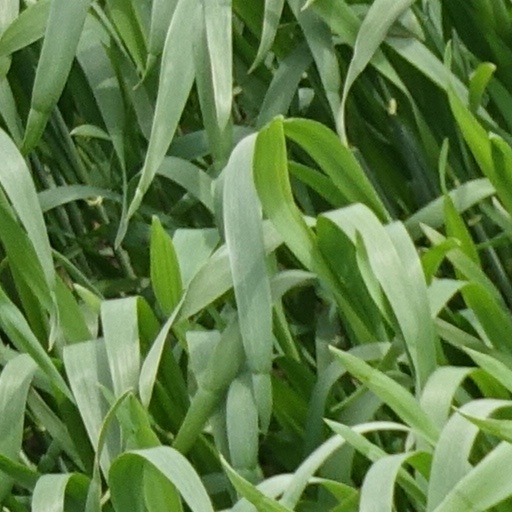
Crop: wheat